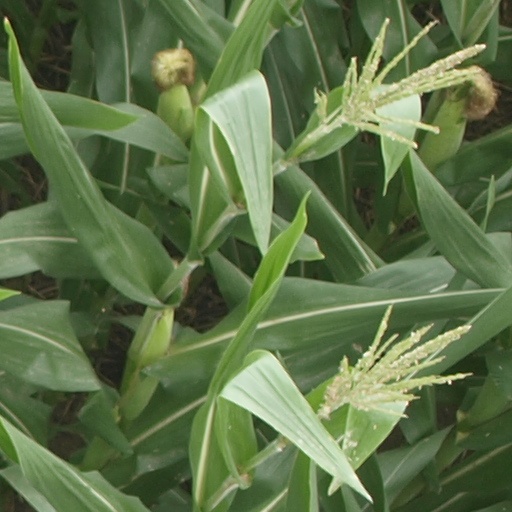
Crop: maize; corn